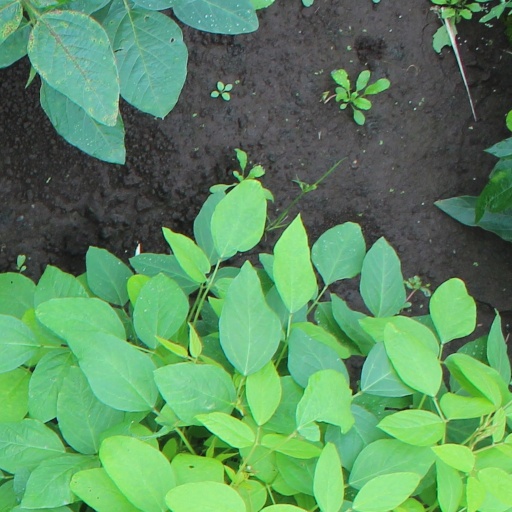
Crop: soybean